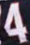
Number: 4